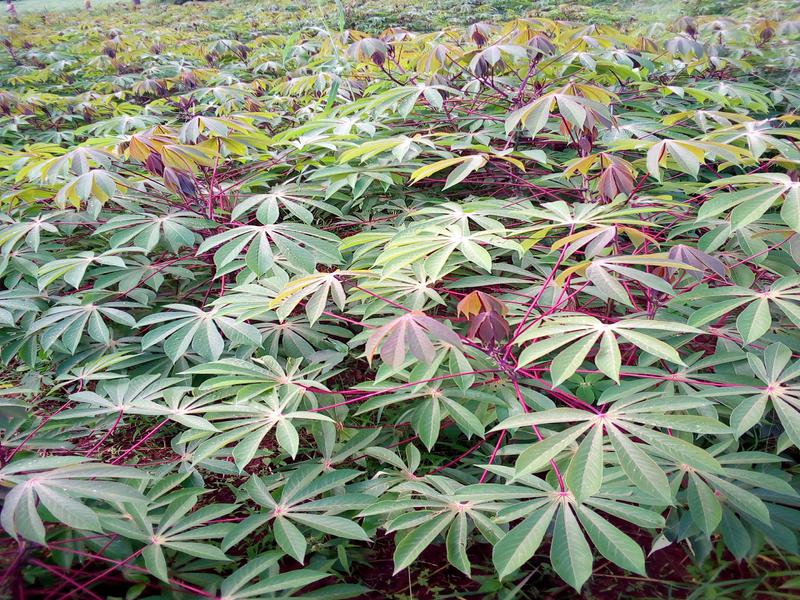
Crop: cassava
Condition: healthy